Tarazona y el Moncayo

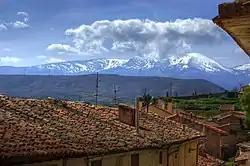
The Moncayo Massif, seen from Tarazona.

Tarazona is the capital of and most important city in the Comarca of Tarazona y el Moncayo.